Charles Claude Jacquinot

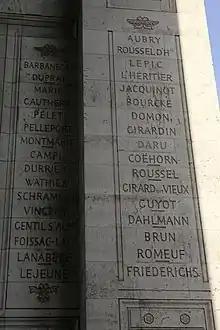
Jacquinot is the 5th name under the Arc de Triomphe's Column 20, at right.

Jacquinot was wounded while leading a charge against a Swedish battalion at the Battle of Dennewitz on 6 September 1813. During the action, he led the 12th Light Cavalry Brigade which was made up of the 5th and 13th Chasseurs à Cheval Regiments. The brigade was part of Jean Thomas Guillaume Lorge's 5th Light Cavalry Division in Jean-Toussaint Arrighi de Casanova's III Cavalry Corps. At the Battle of Leipzig on 16–19 October he led the same brigade, to which was added the 10th Chasseurs à Cheval. He was promoted general of division on 26 October 1813.